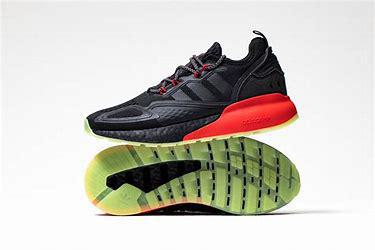
Brand: Adidas
Model: ZX 2K